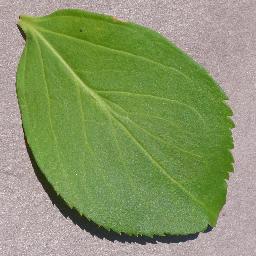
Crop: cherry
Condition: (including_sour)_healthy